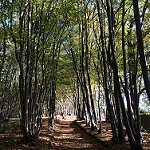
Label: forest